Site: brandenburg
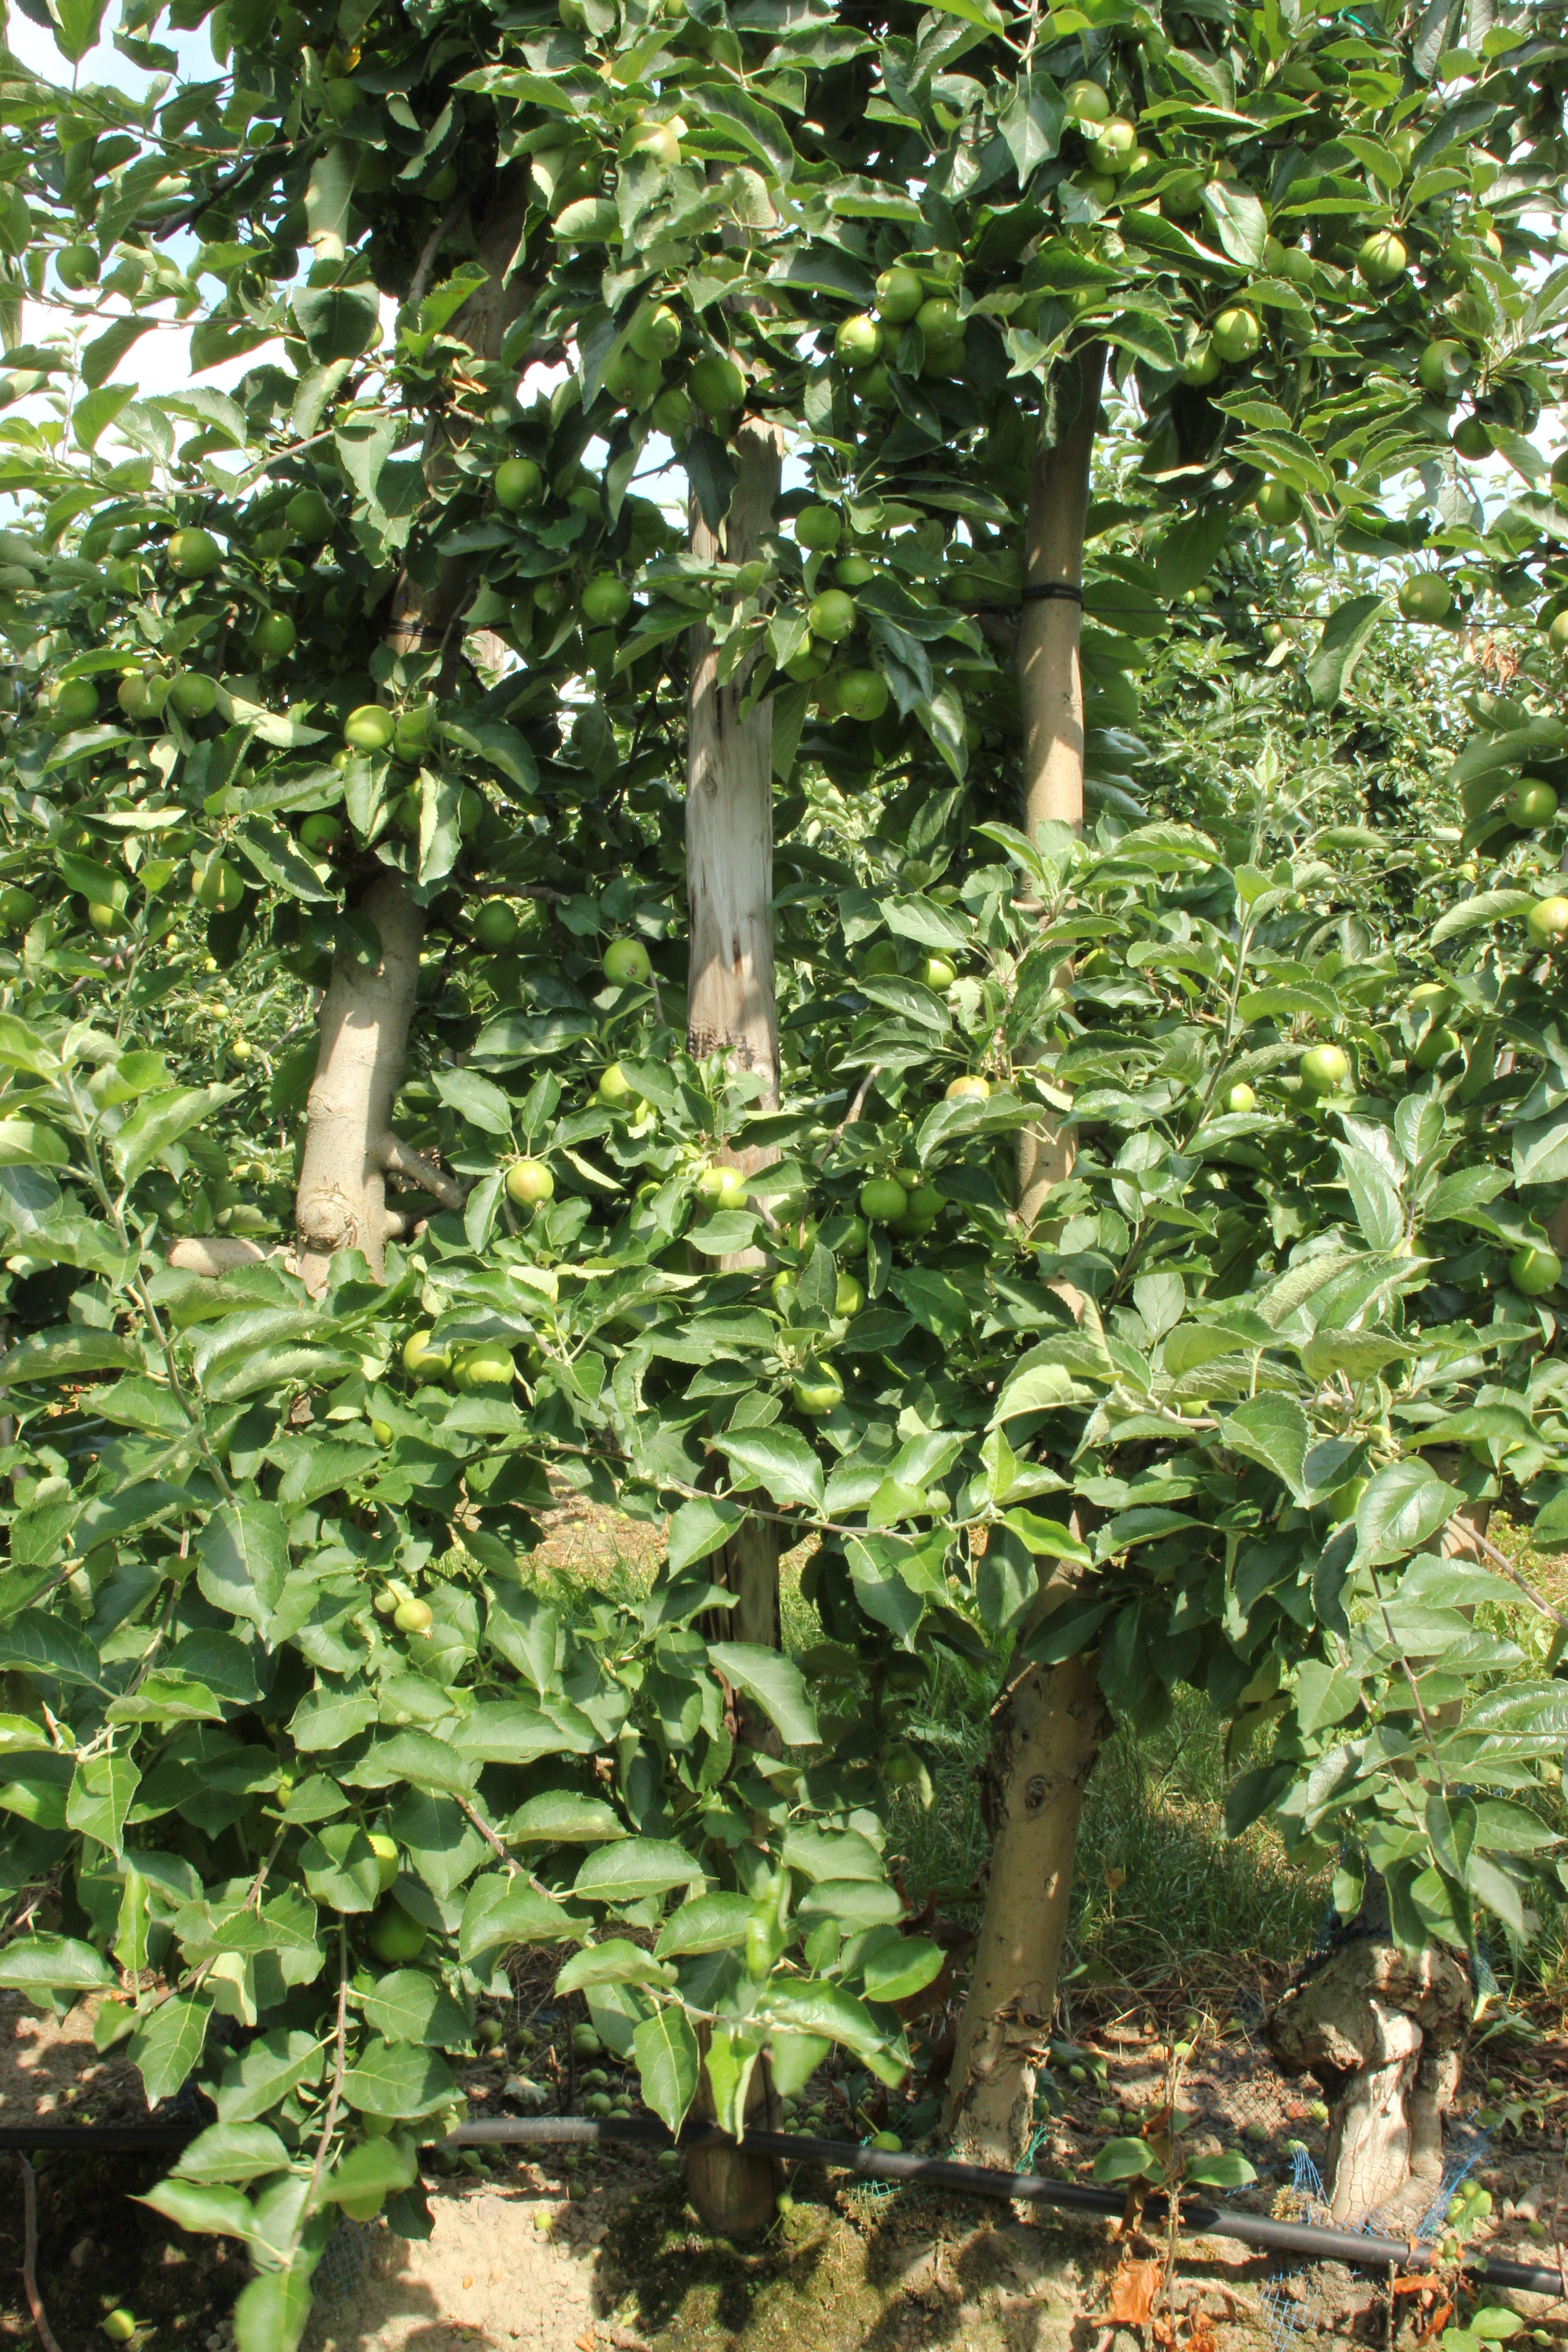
Growth stage (BBCH 74): Development of fruit